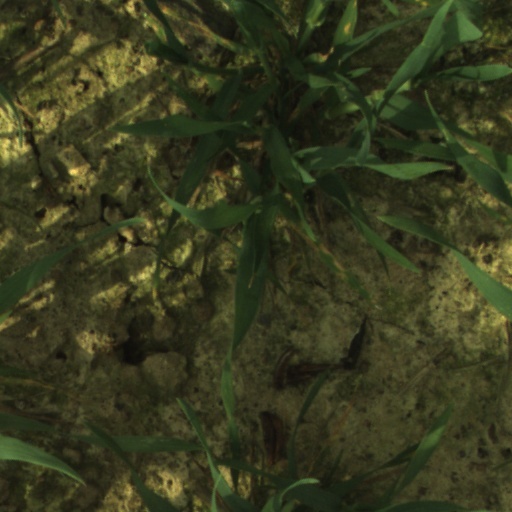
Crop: wheat